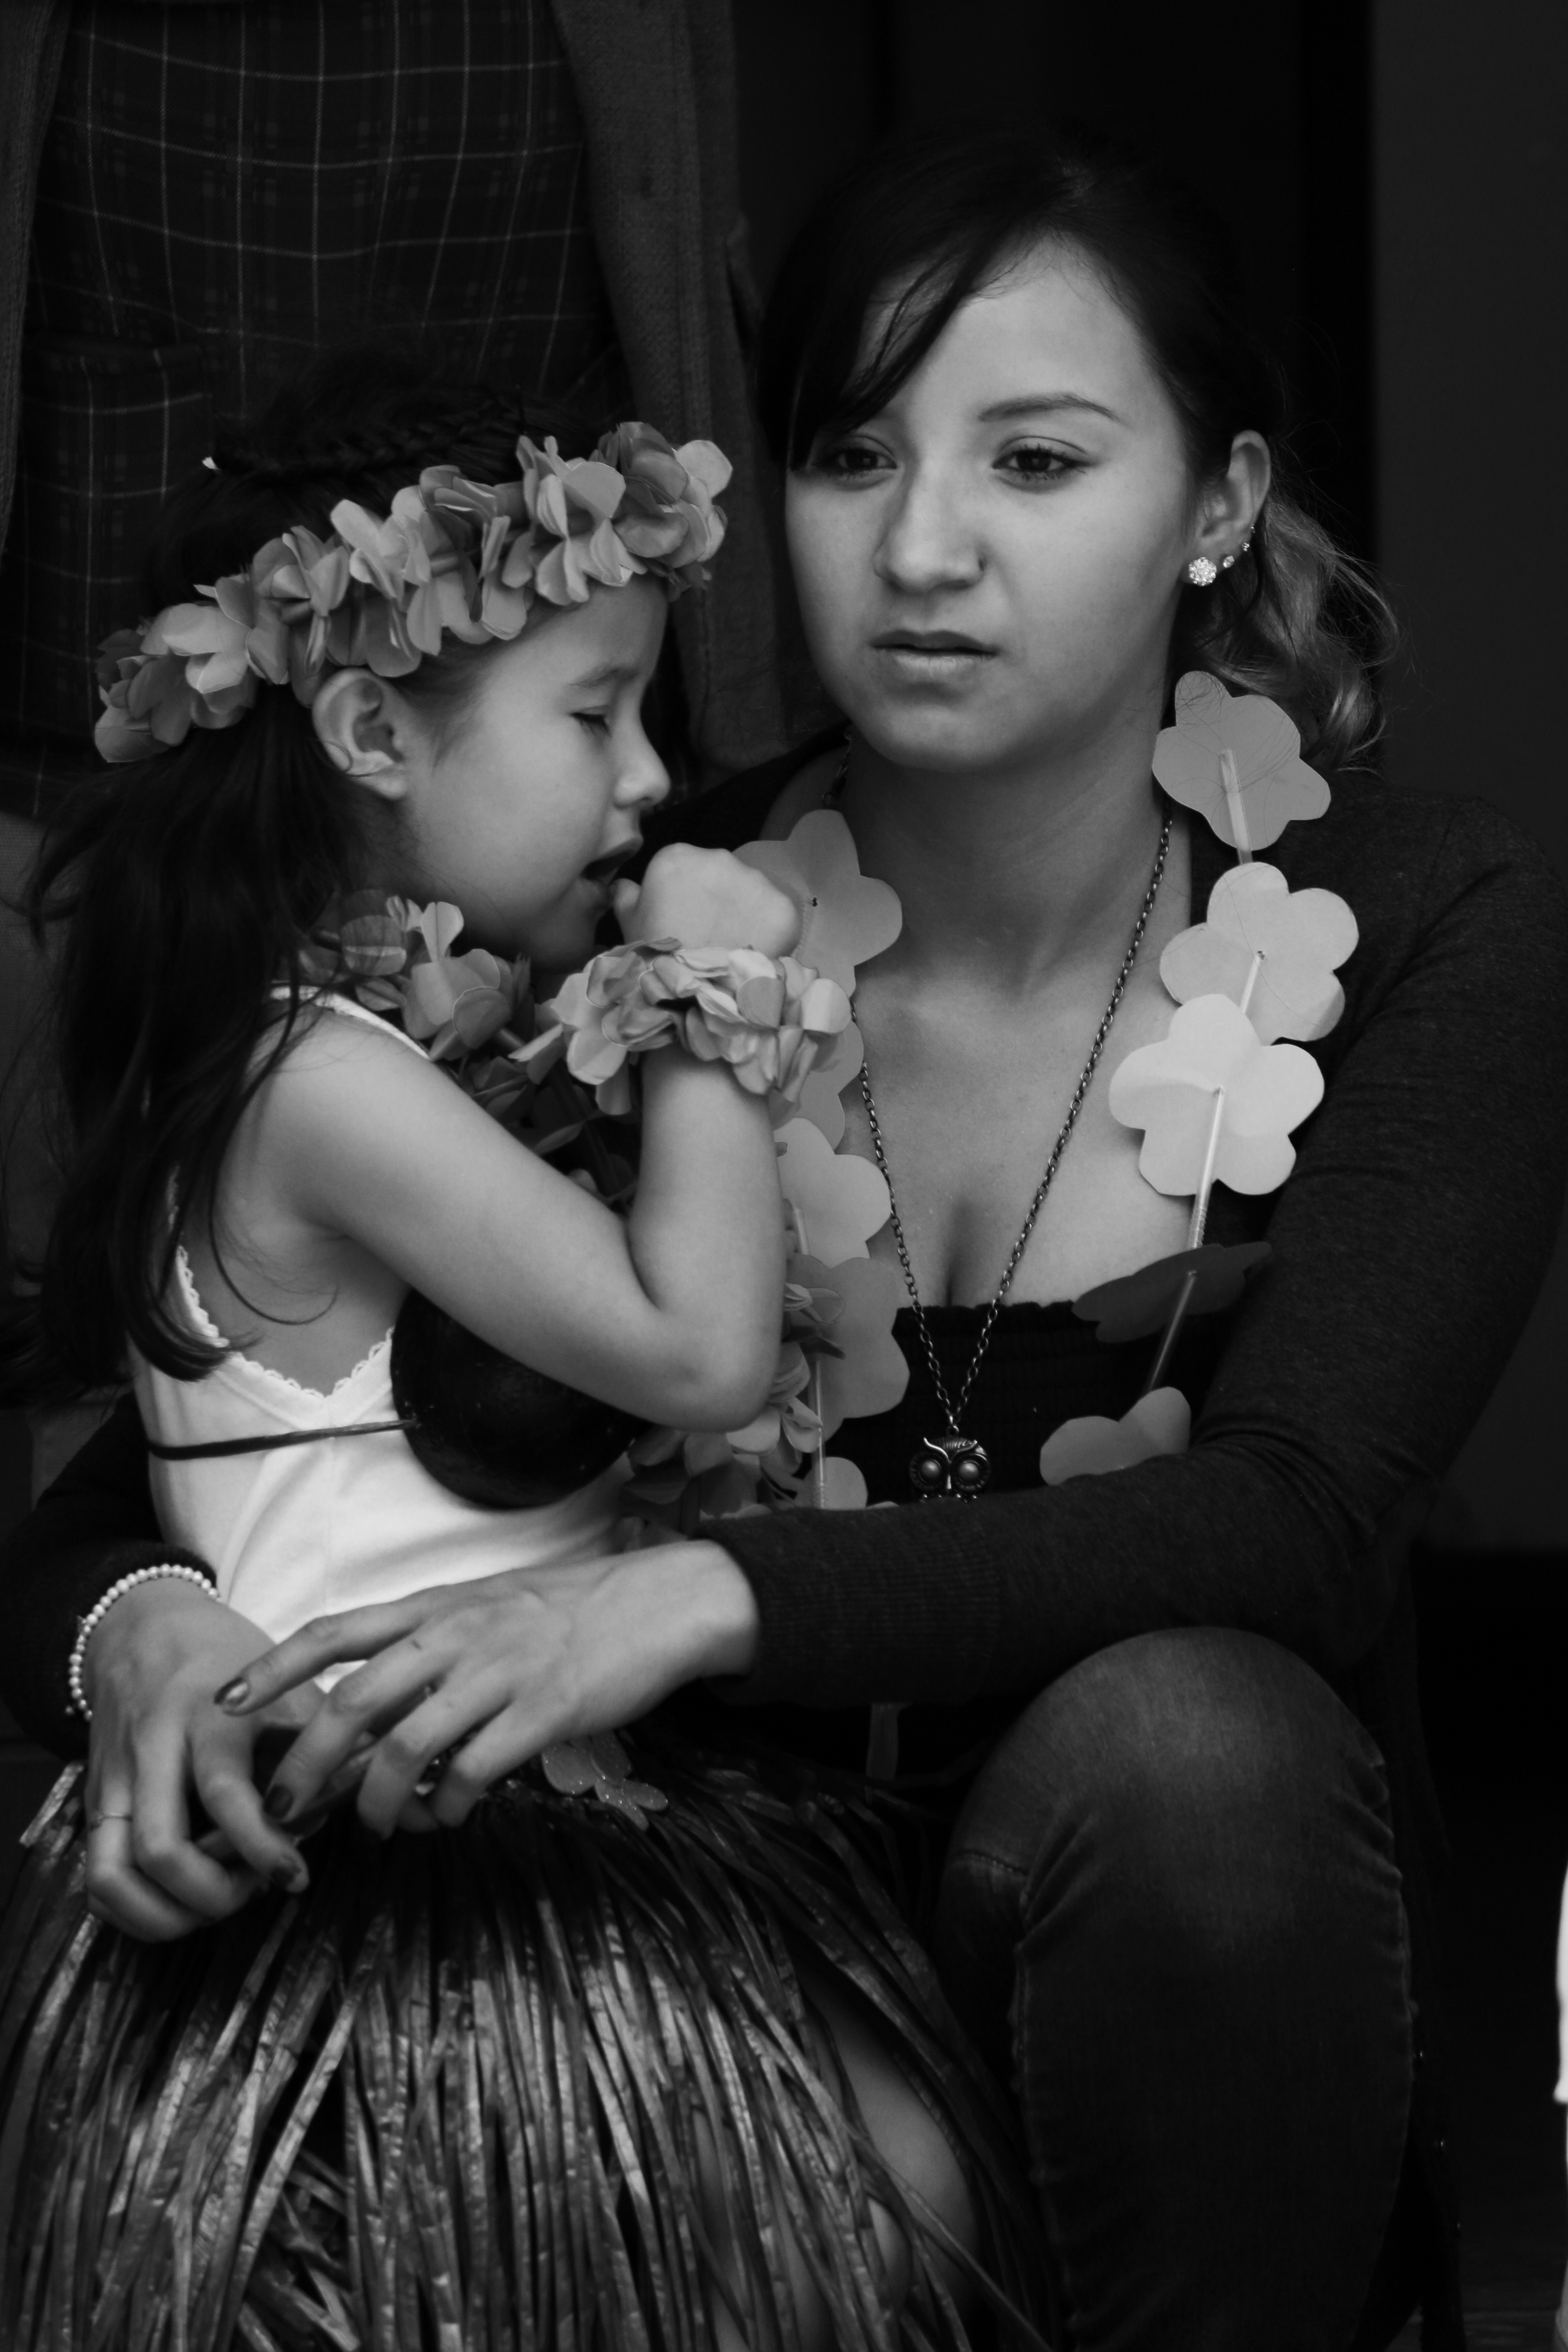
person, black and white, people, woman, photography, portrait, model, fashion, black, monochrome, bride, family, dress, women, innocence, photograph, beauty, interaction, photo shoot, mother and daughter, monochrome photography